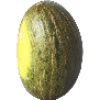
Label: melon_piel_de_sapo